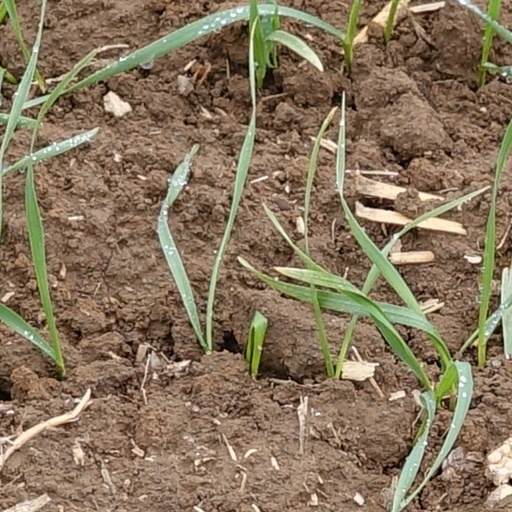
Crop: wheat